Abbeyview

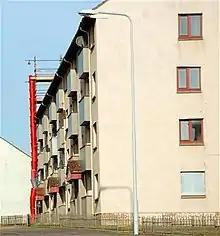
1960s flats awaiting renovation in 2008

Abbeyview is a housing estate in the city of Dunfermline in Fife, Scotland. It is situated in the east of the town, approximately 2 miles from the town centre. Most of the streets in the area are named after Scottish rivers and islands.